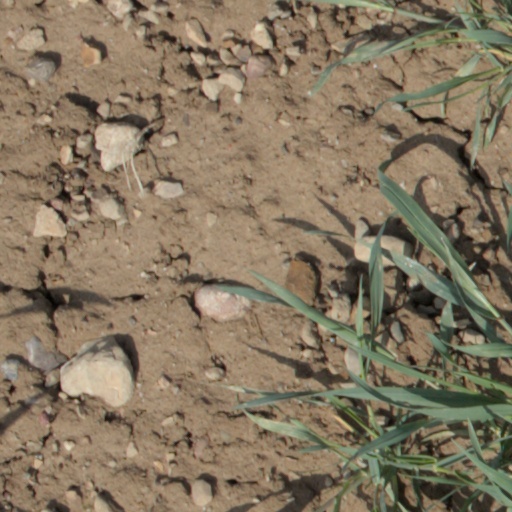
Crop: wheat